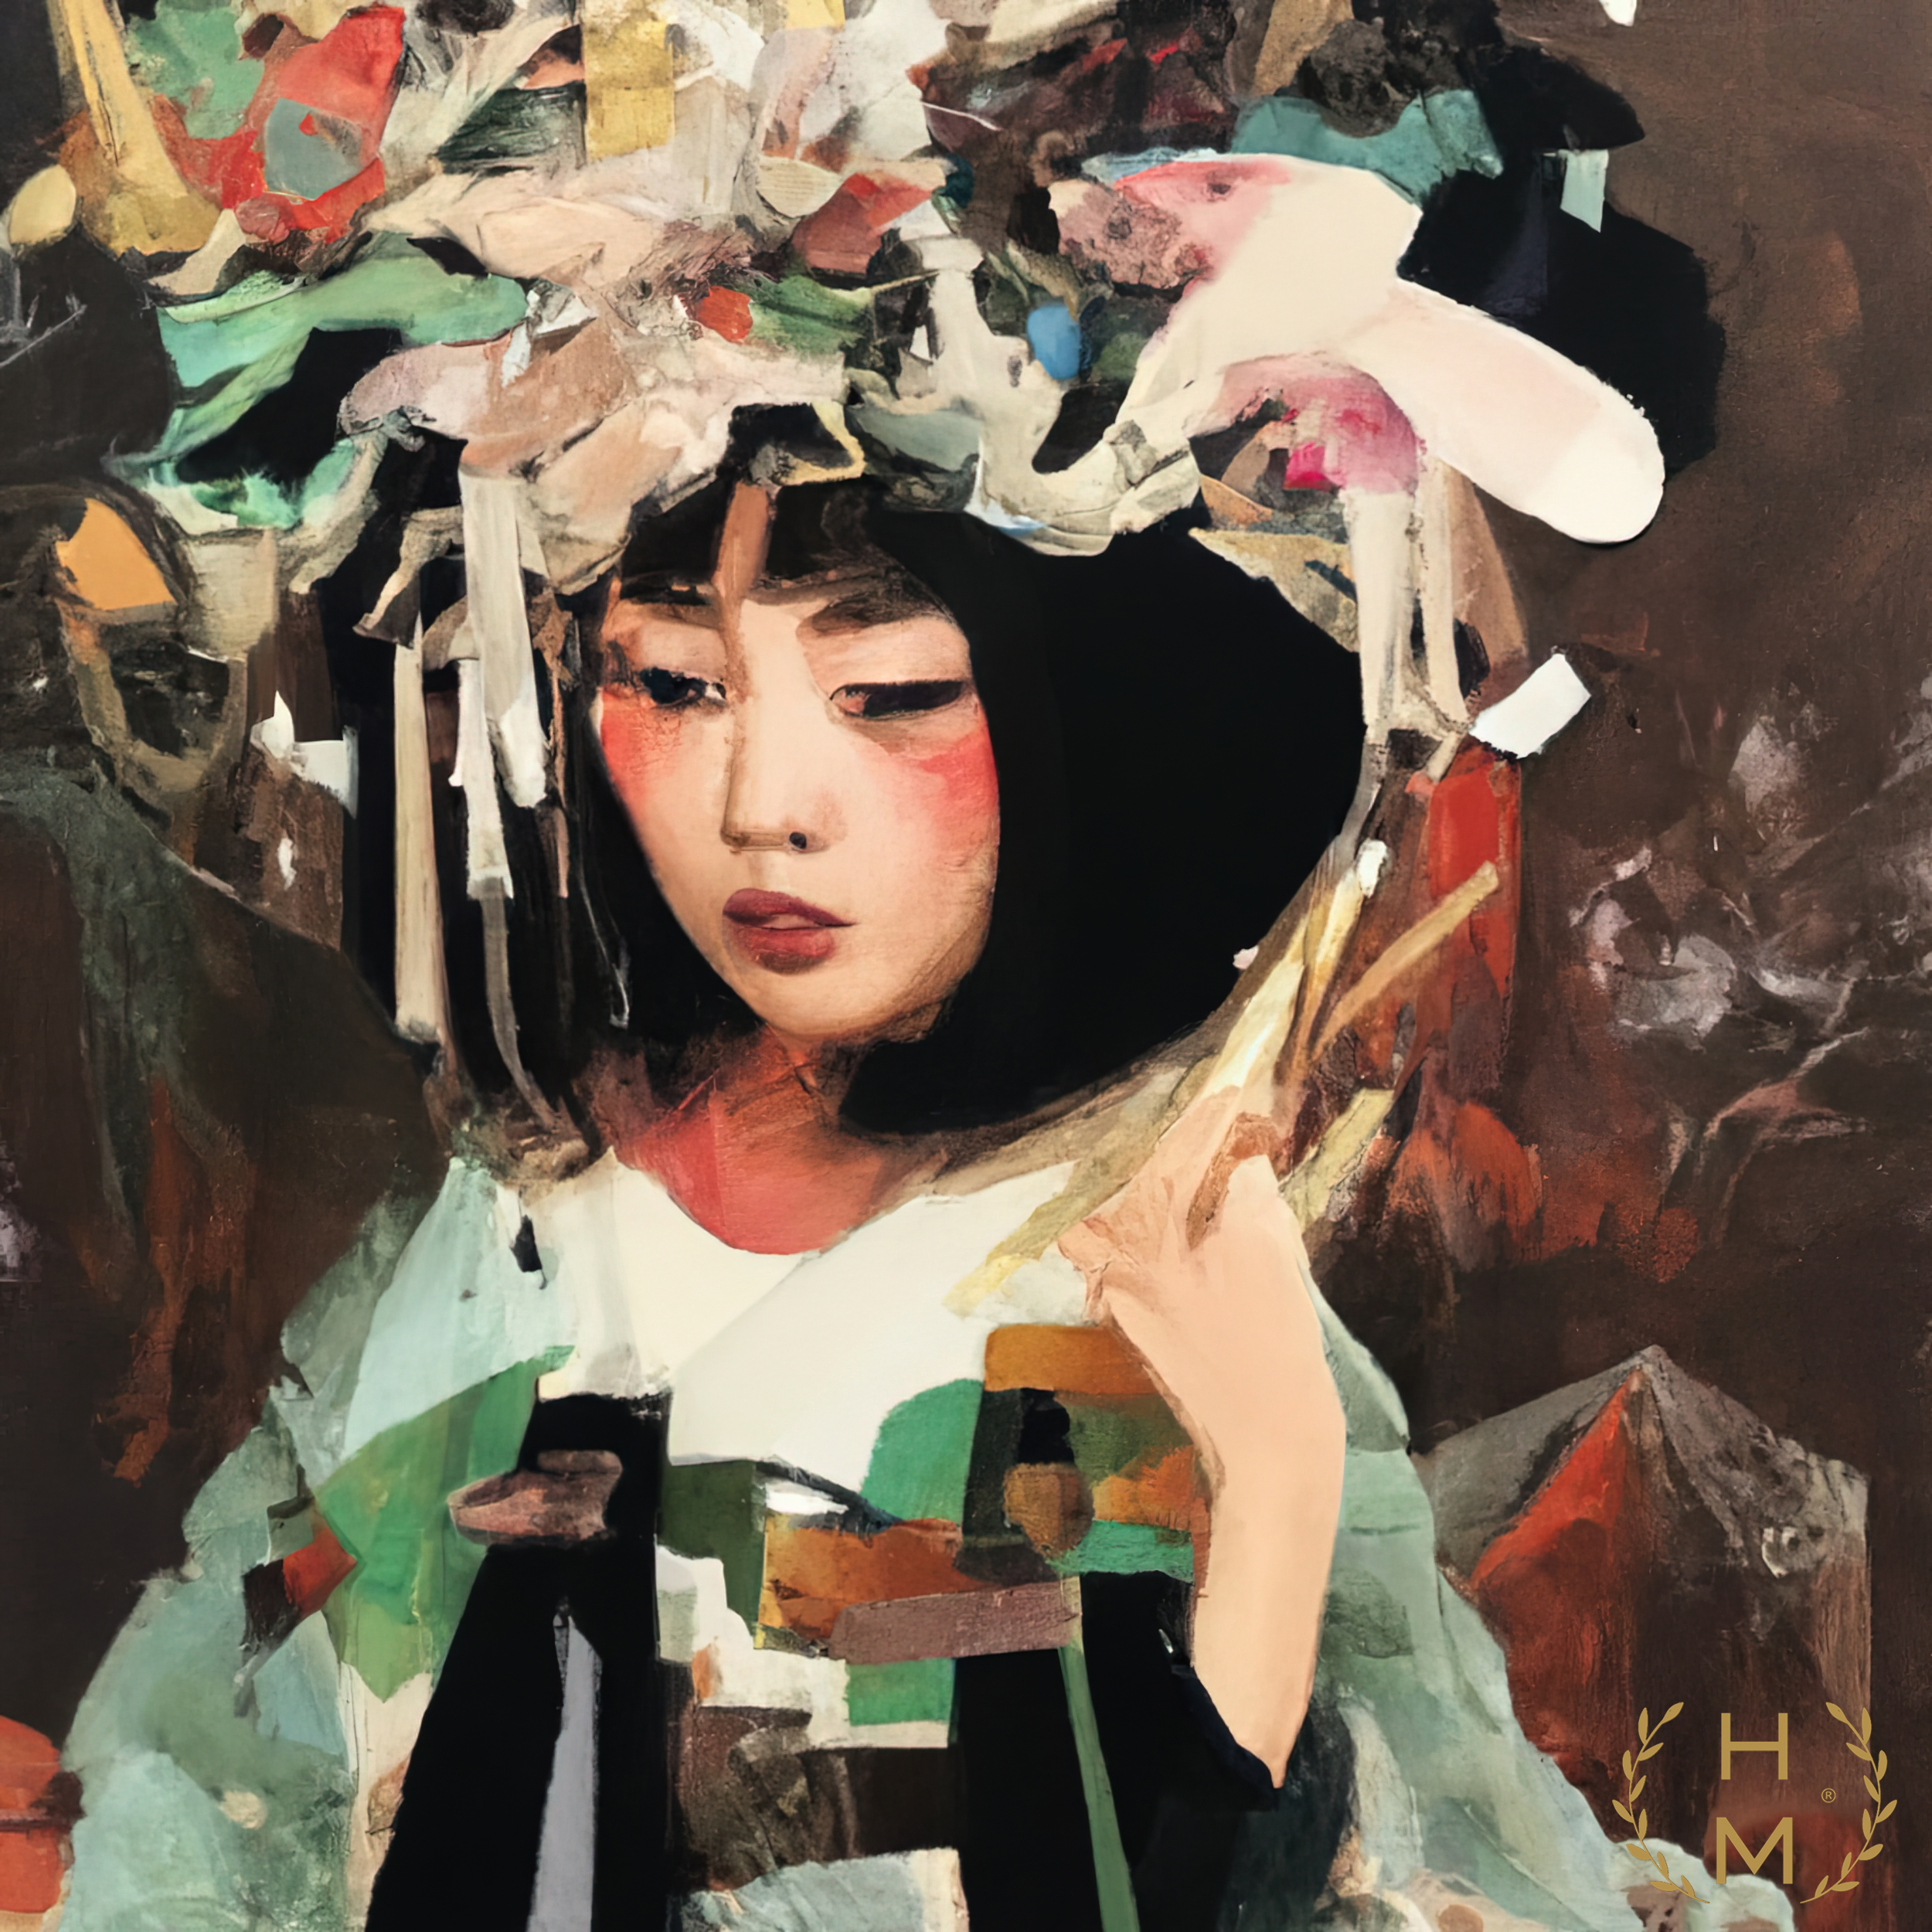
hel mort, hel, mort, helmort, art, contemporary art, contemporaryart, painting, paintings, woman, women, girl, girls, beautiful, style, fashion, digital, abstract, NFT, NFTs, mixed media, oil, oils, mixedmedia, artwork, art gallery, art brand, artbrand, artgallery, abstract painting, acrylic painting, paint, watercolor, art collector, portrait, canvas print, abstract canvas print, colorful canvas print, van gogh, great, cheap, interesting, amazing, ready to hang, impressionism, headgear, cool, eyelash, event, fictional character, headpiece, costume, petal, fun, makeover, fashion accessory, fashion design, illustration, visual arts, costume design, tradition, jewellery, flesh, hair accessory, hair coloring